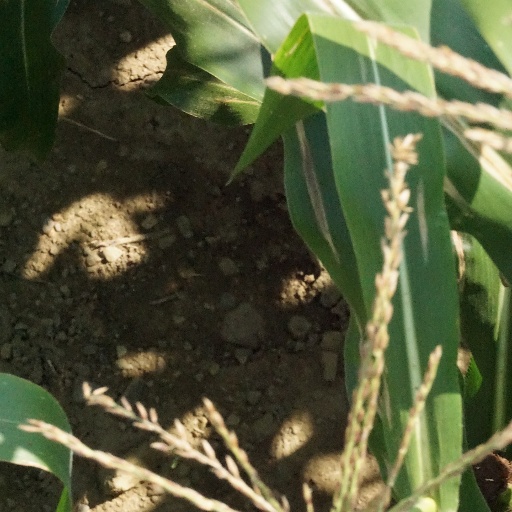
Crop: maize; corn